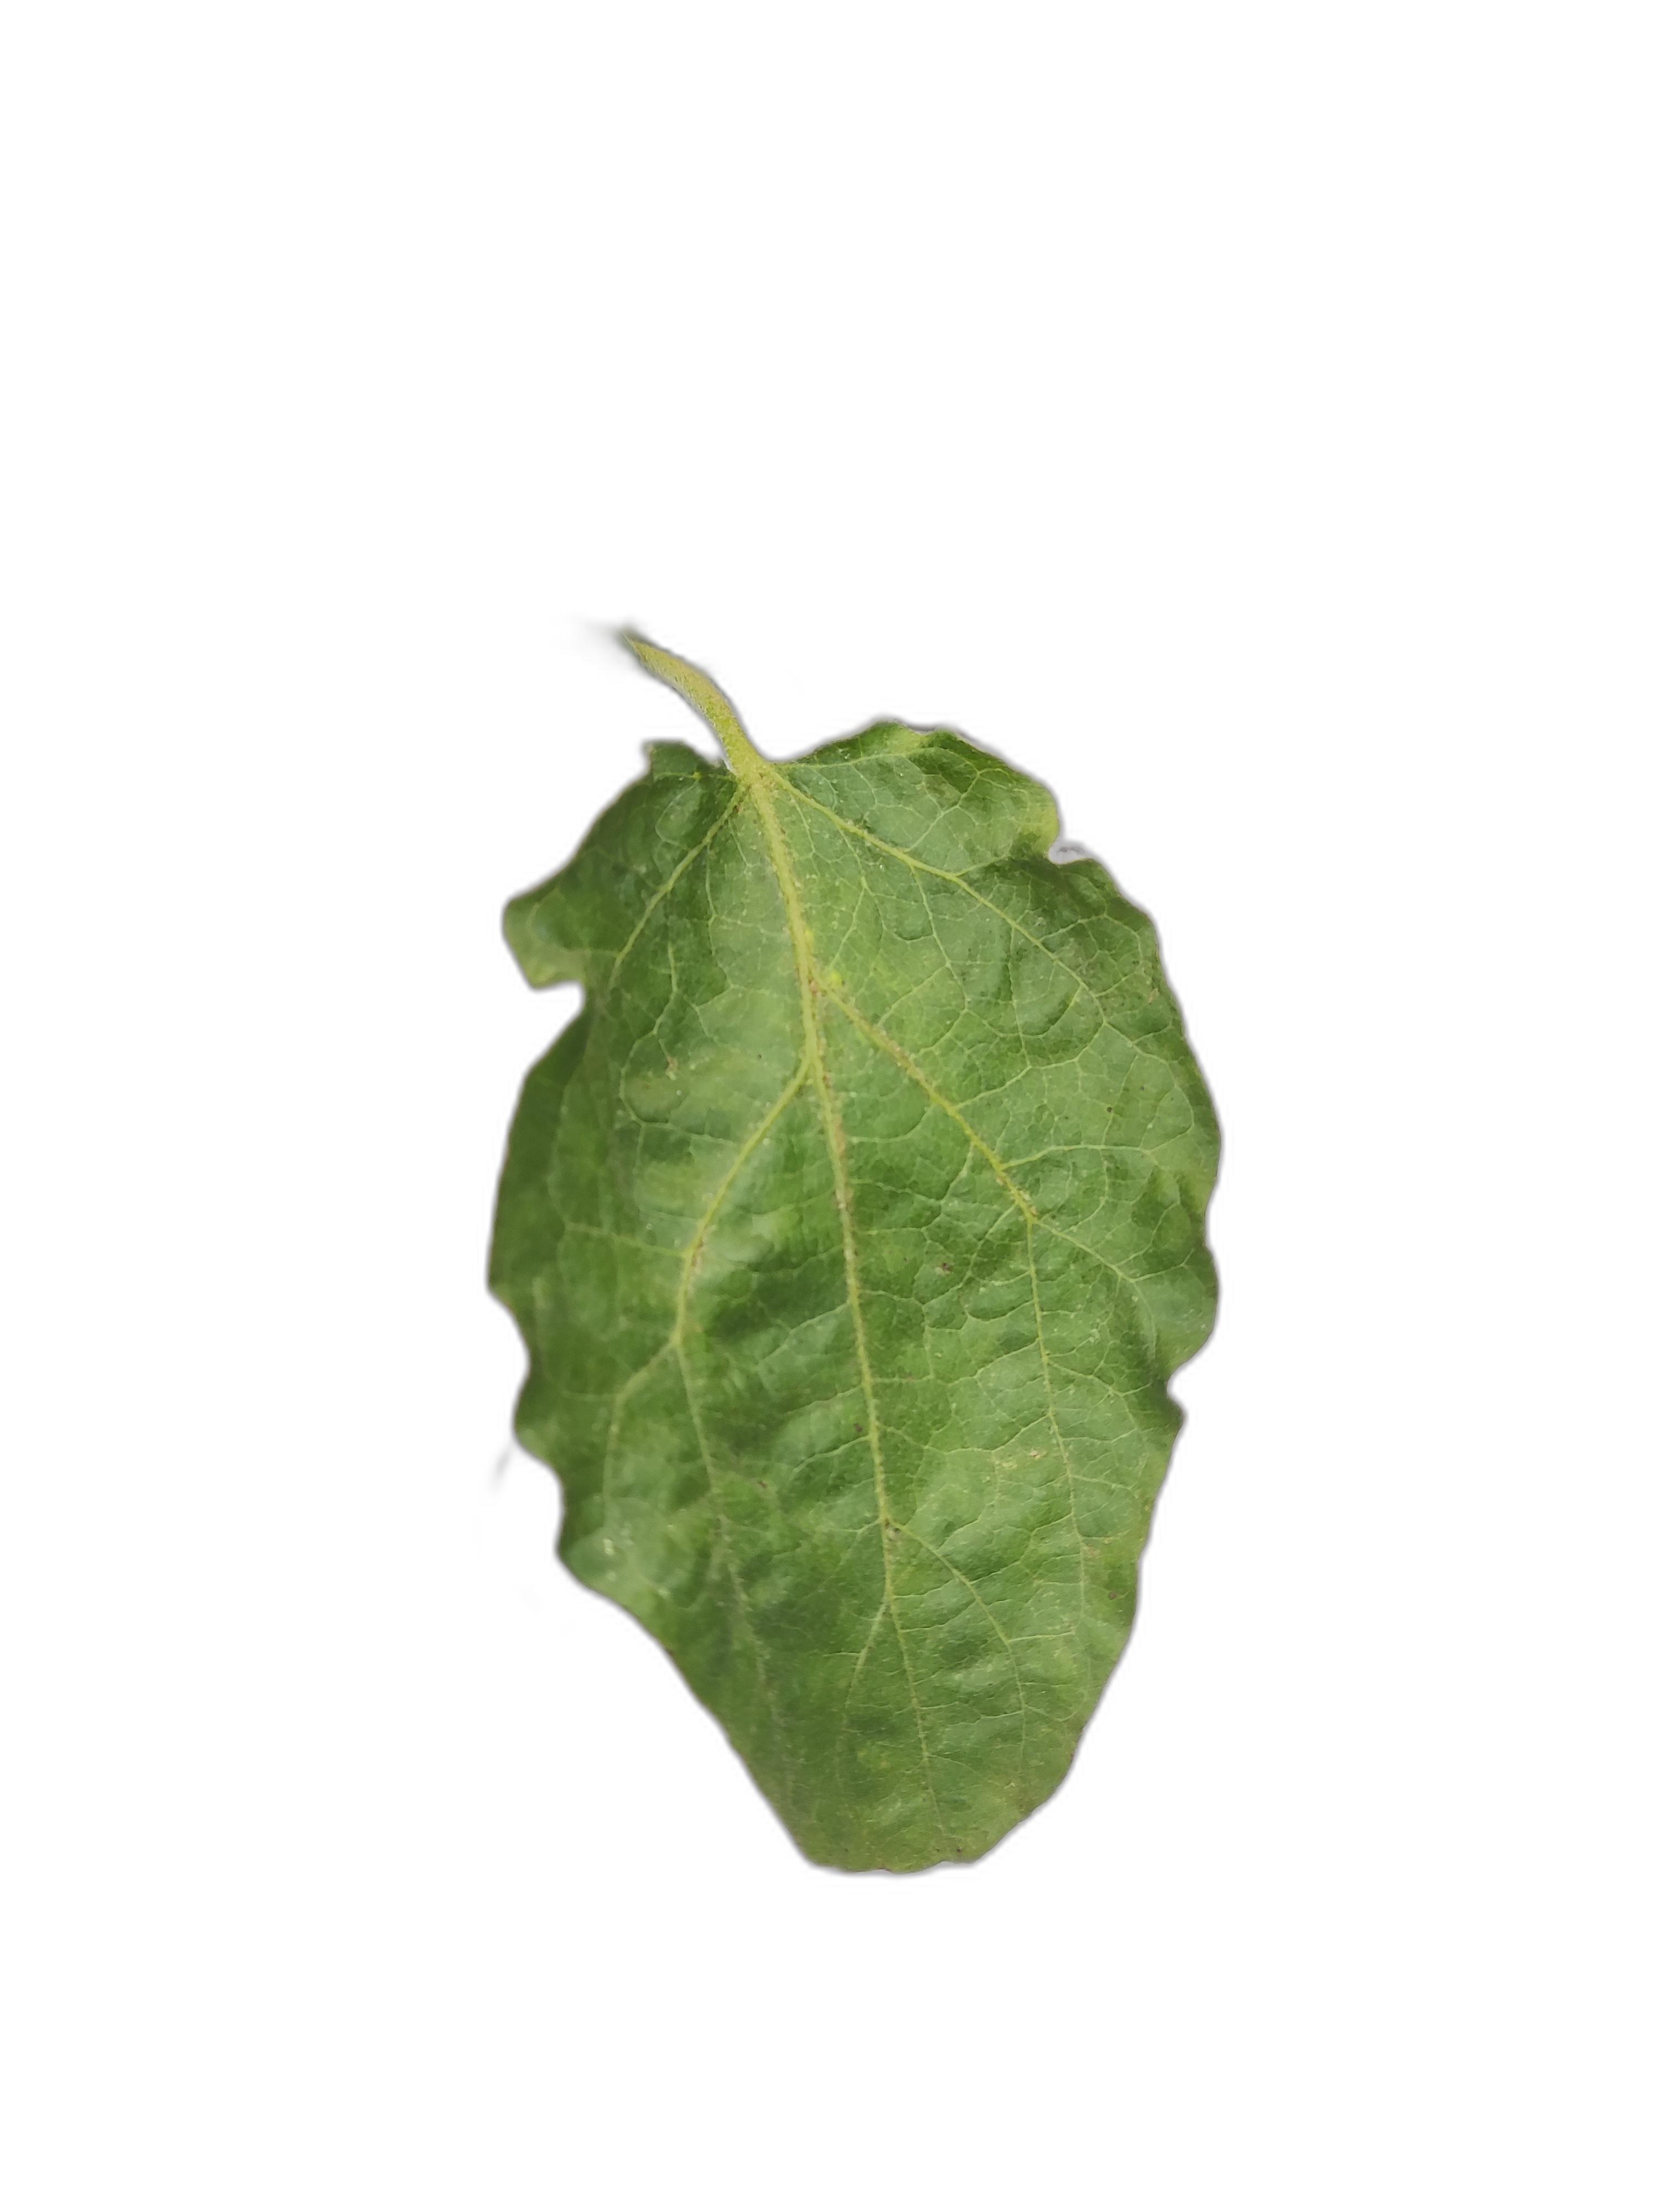
Label: Healthy Leaf